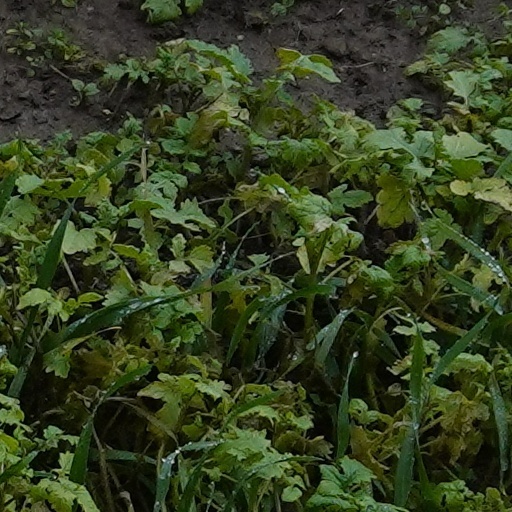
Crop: wheat